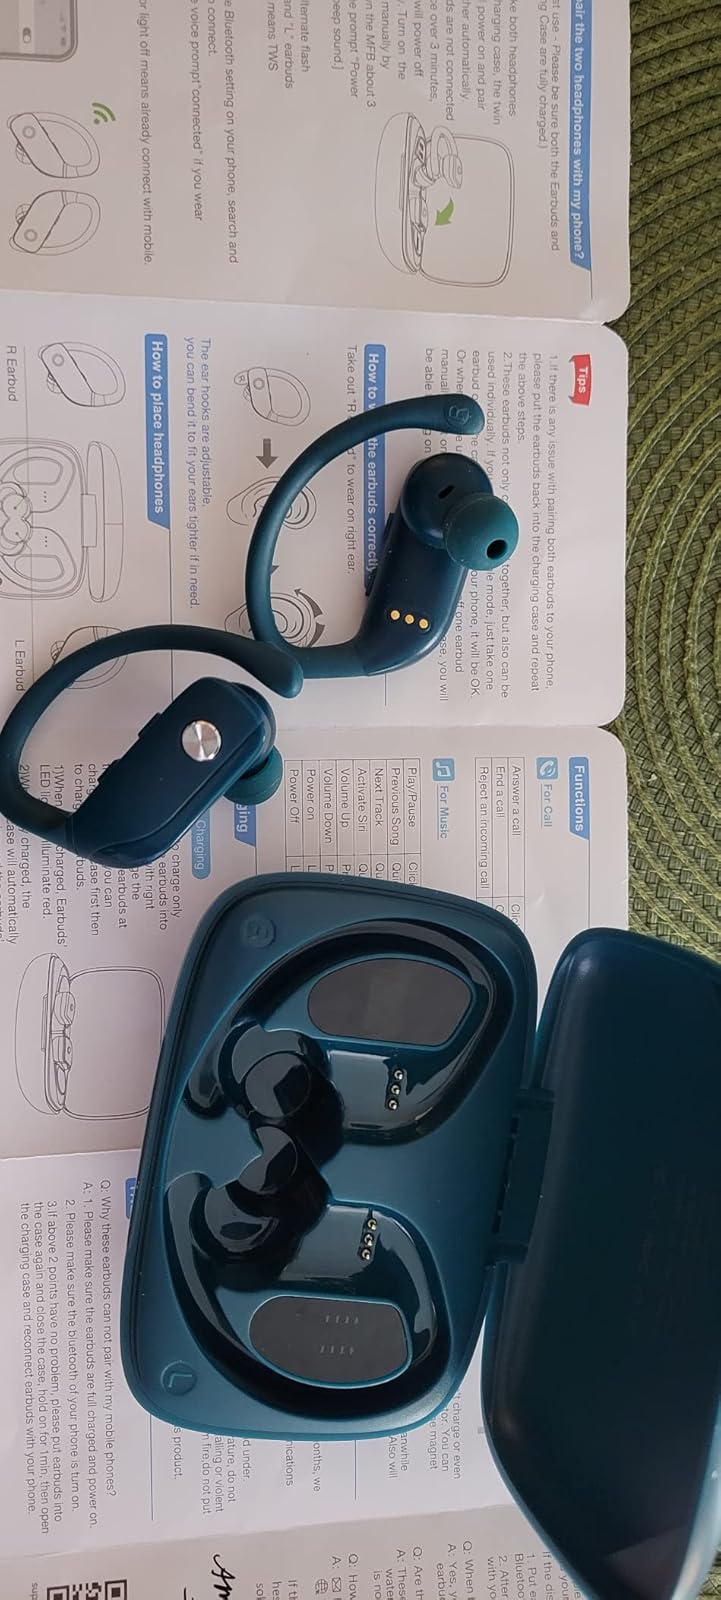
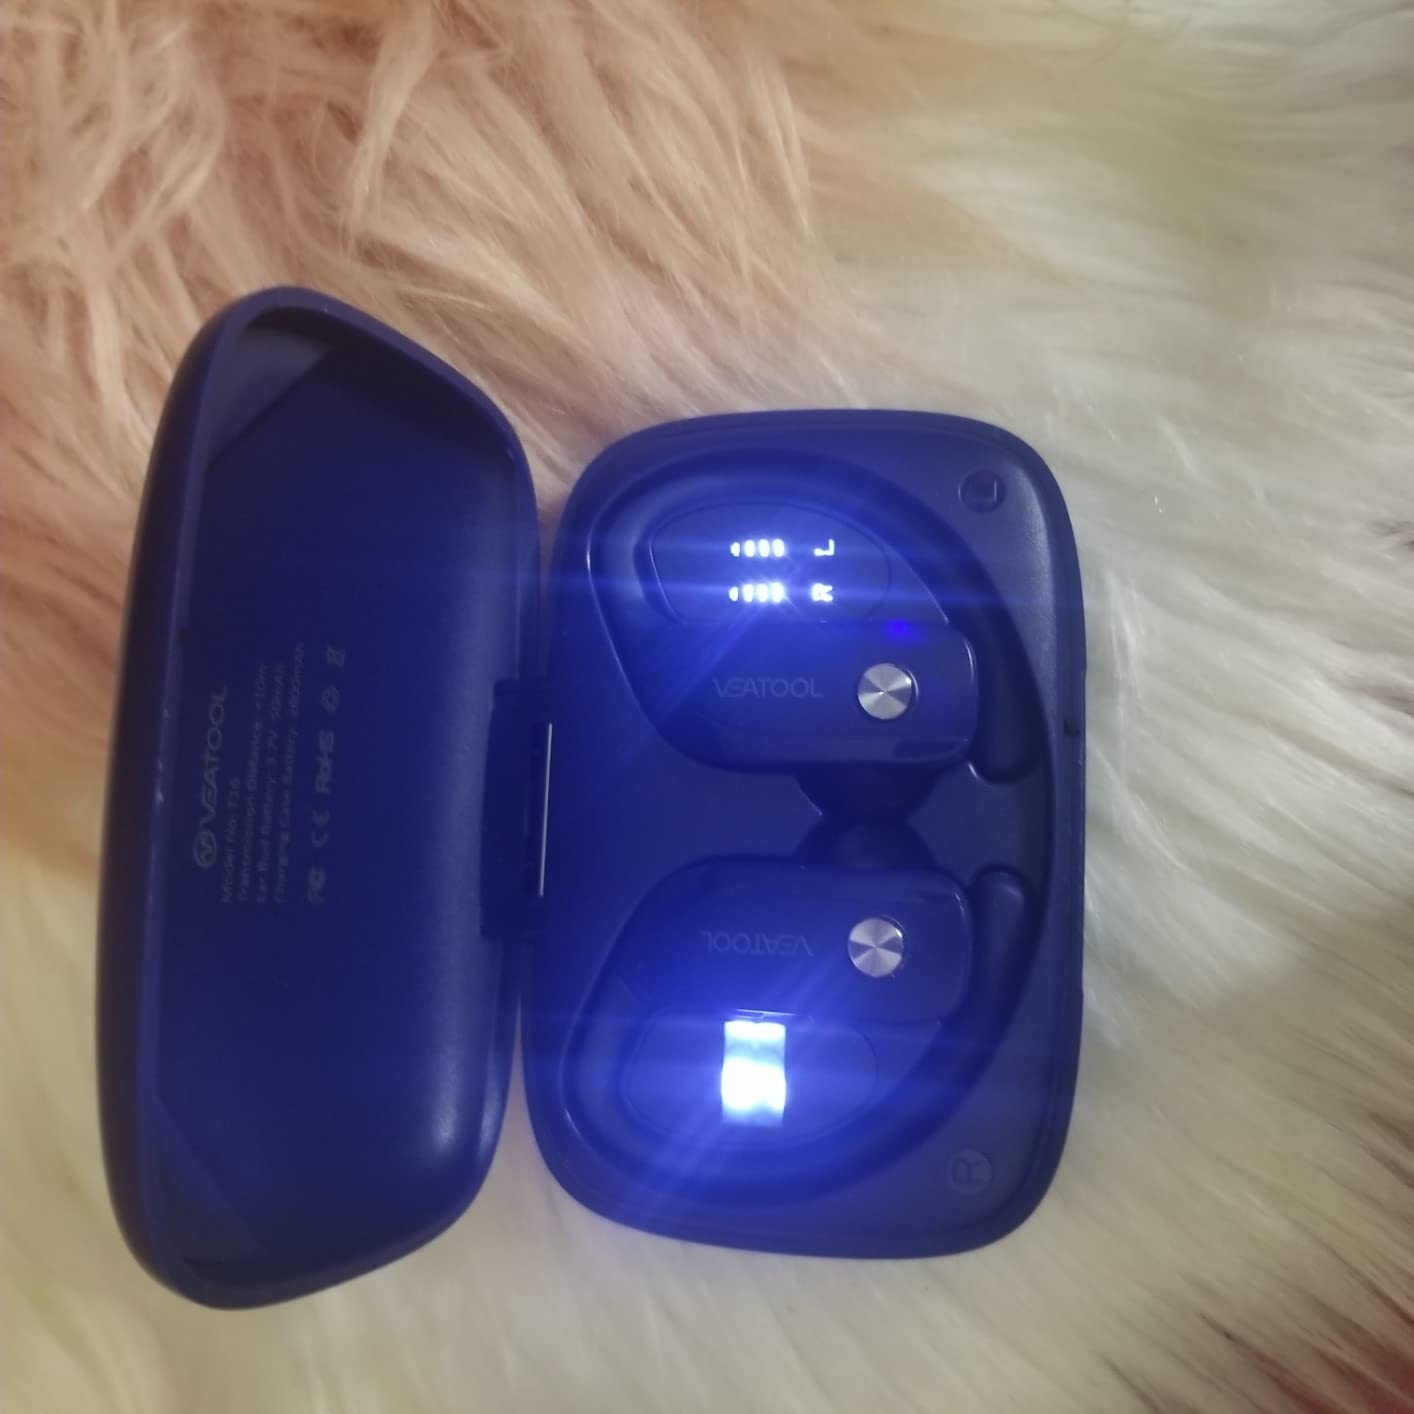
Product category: earbuds
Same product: no